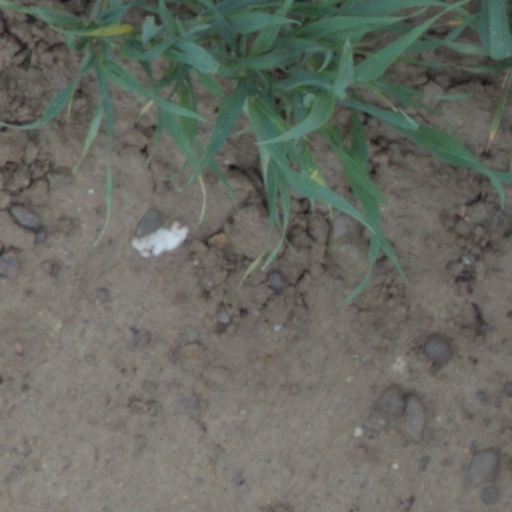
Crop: wheat